Out of Time (album)

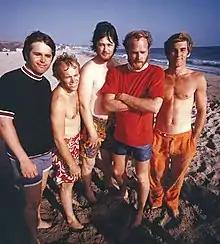
"Near Wild Heaven" was strongly influenced by the Beach Boys "(pictured in 1967)", particularly their albums "Smiley Smile" and "Wild Honey".

"Near Wild Heaven" according to the author Craig Rosen in "R.E.M. Inside Out: the Stories Behind Every Song" "brings "Out Of Time" up with its optimism". The song features Mills as the primary vocalist, one of only two such instances on the album. According to Buck, the track functions as a duet between Mills and Stipe, with both contributing to the lyrics. The song exhibits a strong influence from the Beach Boys. Buck cited the release of Capitol Records' Beach Boys reissues during the "Out of Time" recording sessions, specifically the "Smiley Smile" and "Wild Honey" editions, as a factor in shaping the track's direction. Buck, who has listed "Pet Sounds" among his favorite albums, acknowledged the band's intent to echo the Beach Boys' vocal harmonies. He recalled that Mills and Berry had previously sung along to Beach Boys songs while driving together, and he noted that he may have suggested a high harmony part to reinforce the stylistic reference. Stipe, by contrast, expressed ambivalence toward the Beach Boys. He stated that he had limited exposure to "Pet Sounds" and had listened to the album under pressure from Buck and Mills. Although he acknowledged the Beach Boys' Brian Wilson's talent, he indicated a lack of personal connection to the band's music.